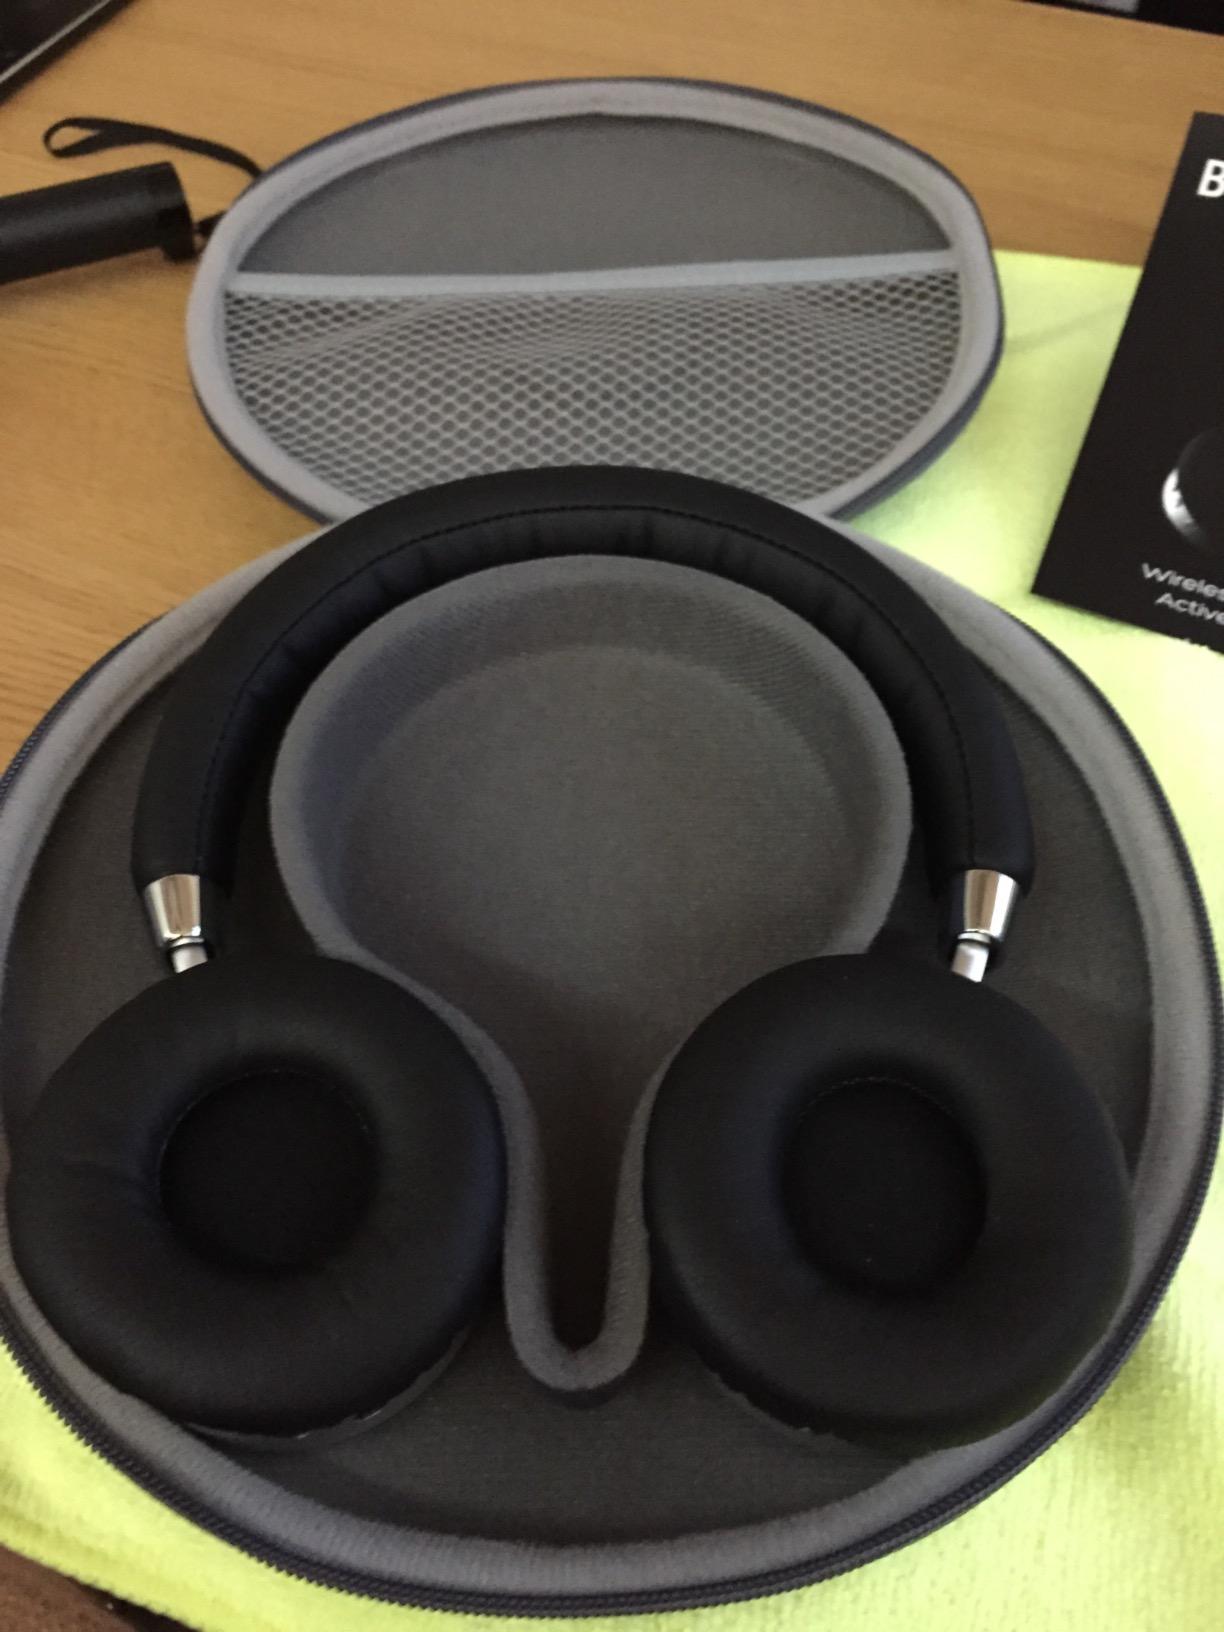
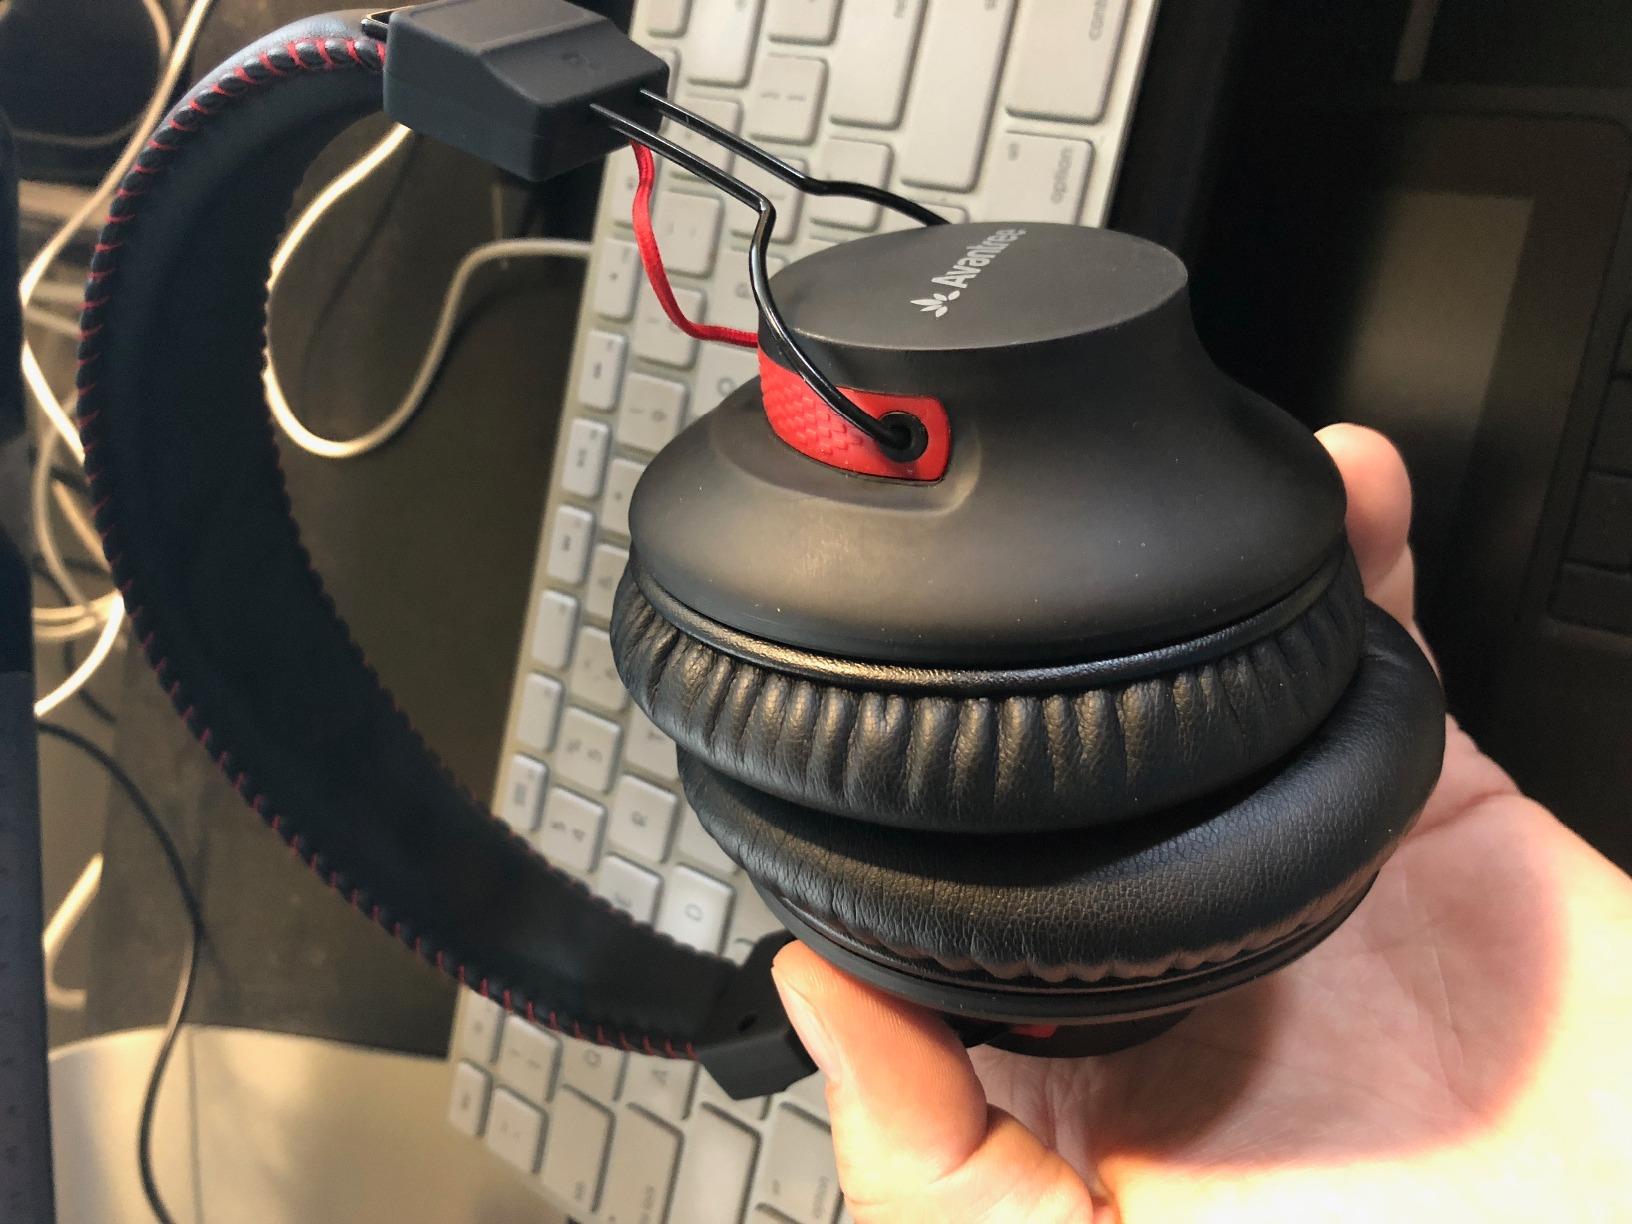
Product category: headphones
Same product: no